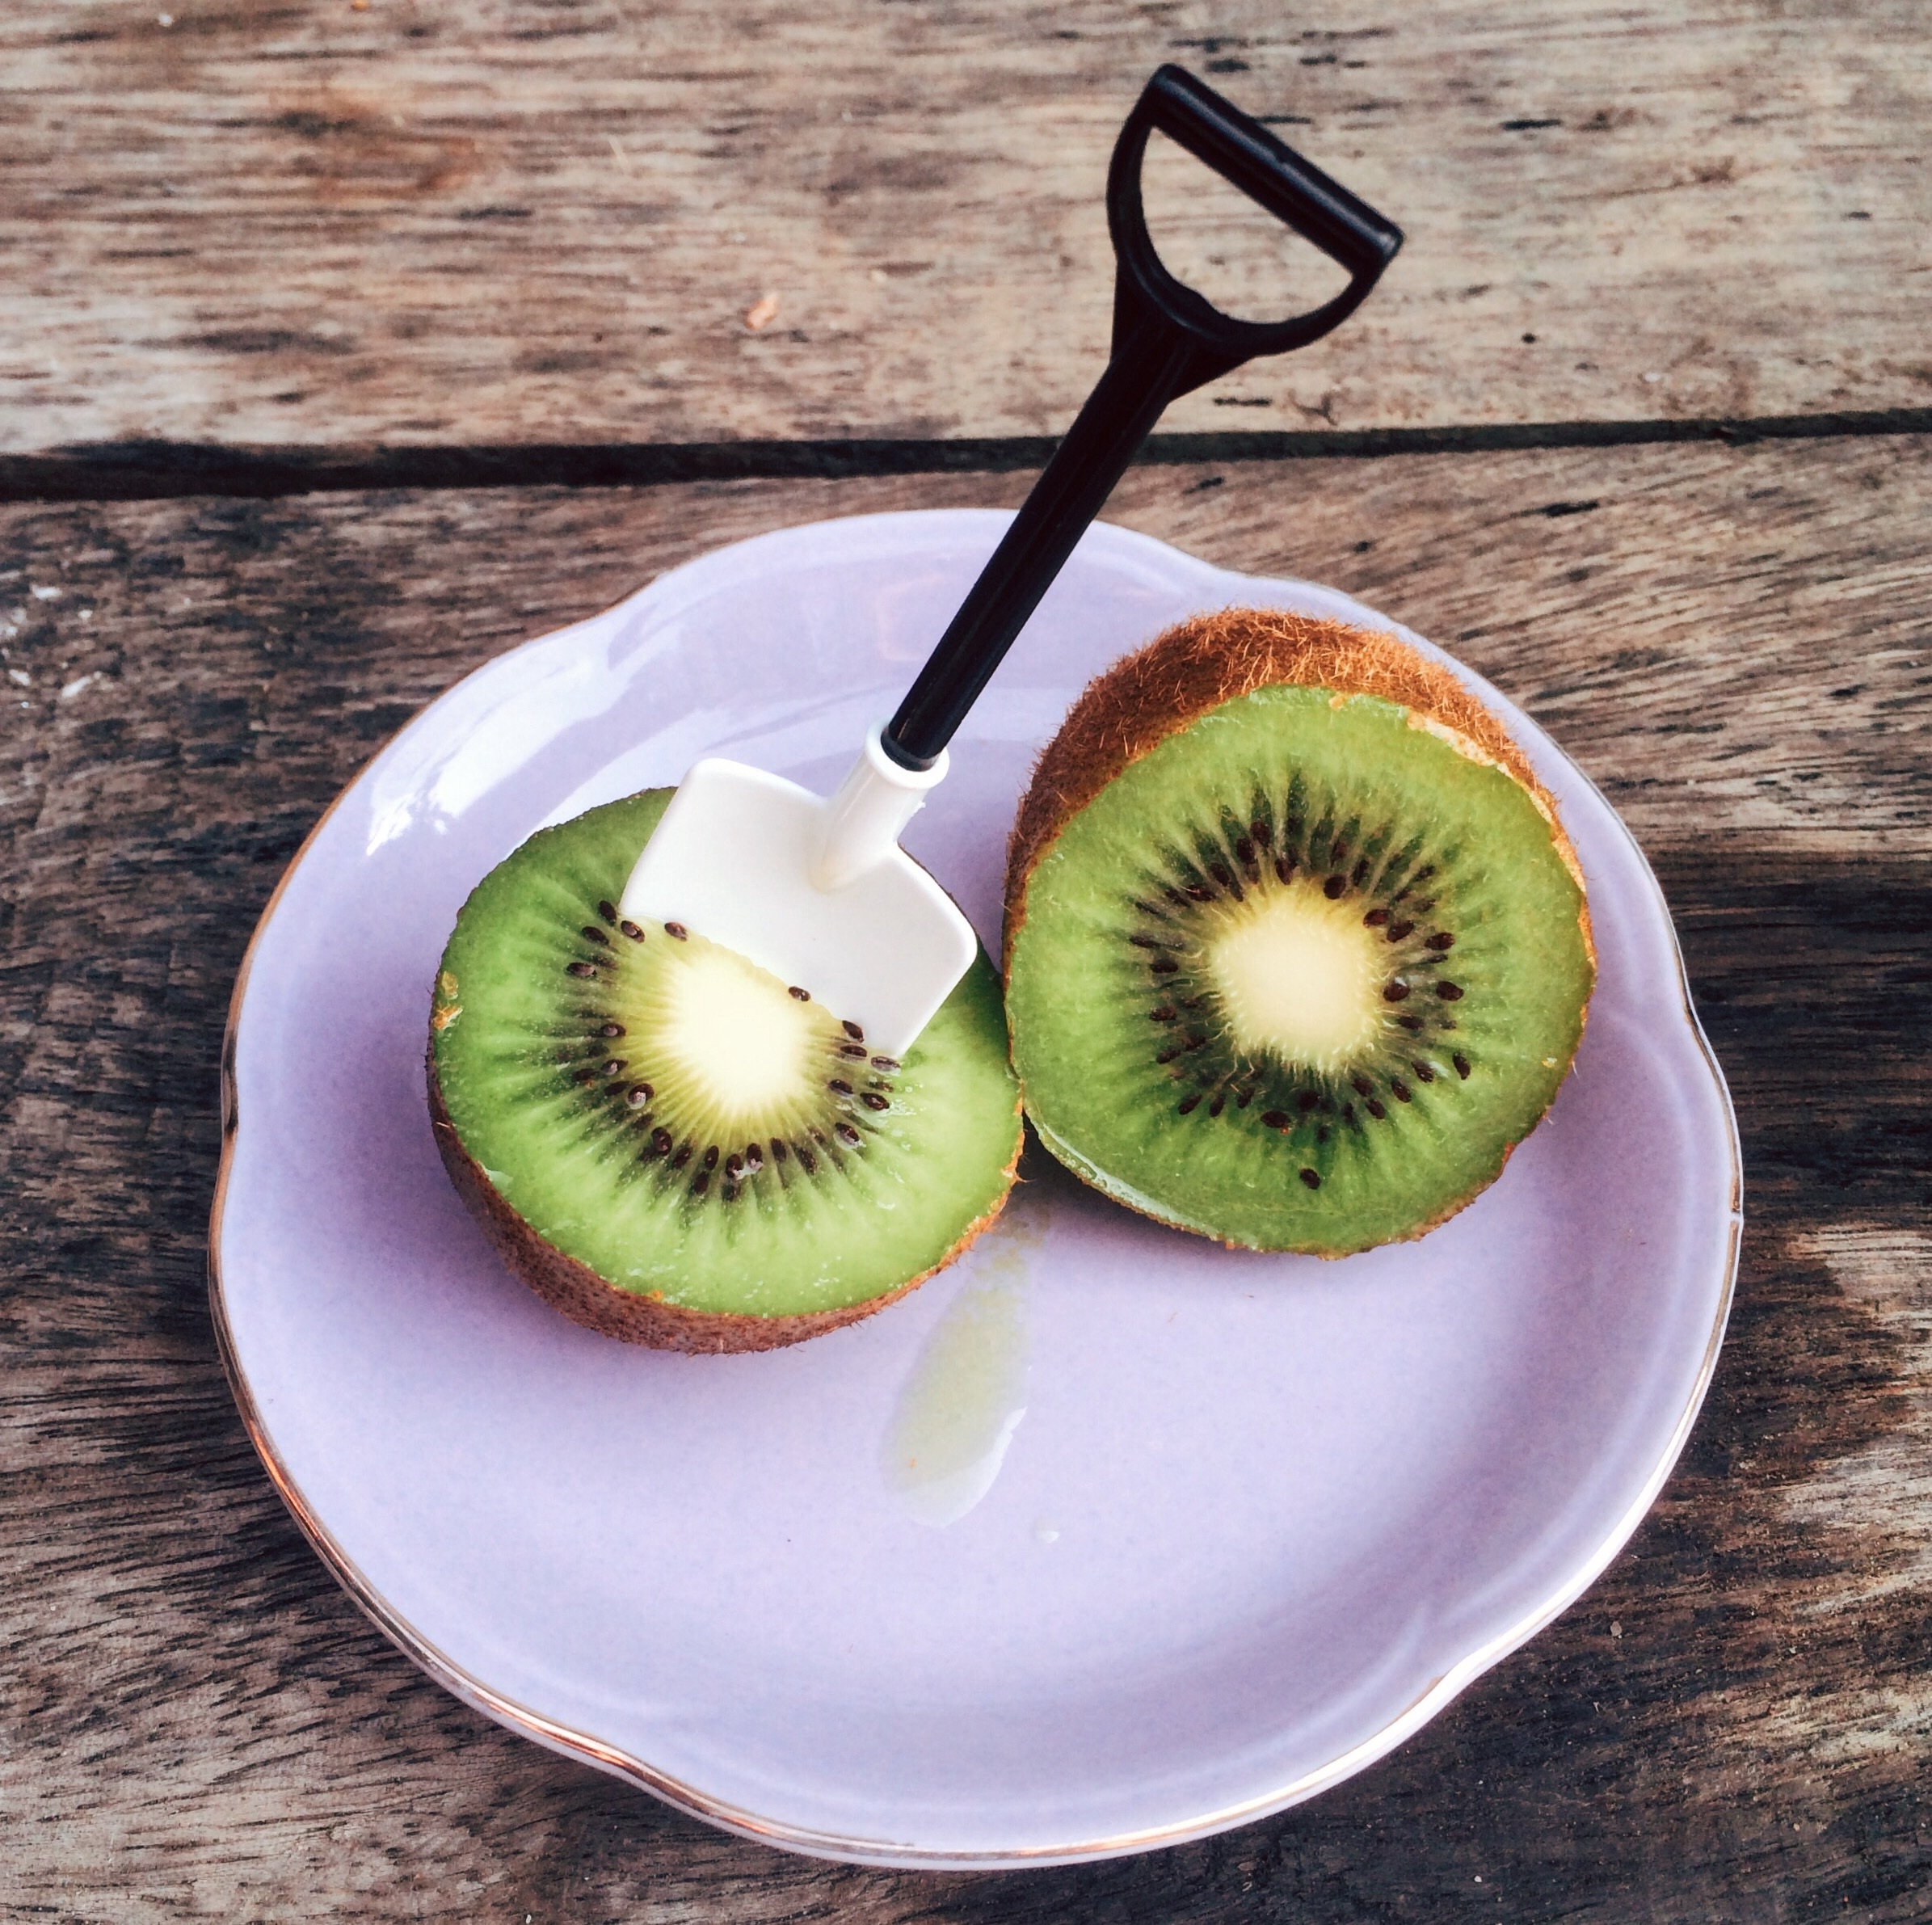
plant, fruit, flower, food, green, produce, coconut, vitamin, kiwi bird